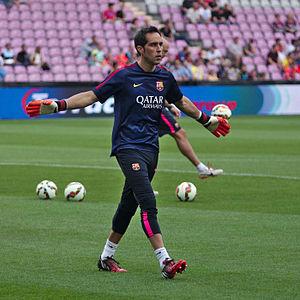
Cette saison est la 116ᵉ depuis la fondation du FC Barcelone. Elle fait suite à la saison 2013-2014. Il s'agit de la 84ᵉ saison consécutive du club en première division.